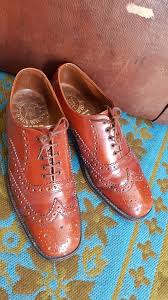
Label: Brogue